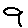
Label: 9